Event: Nepal Earthquake
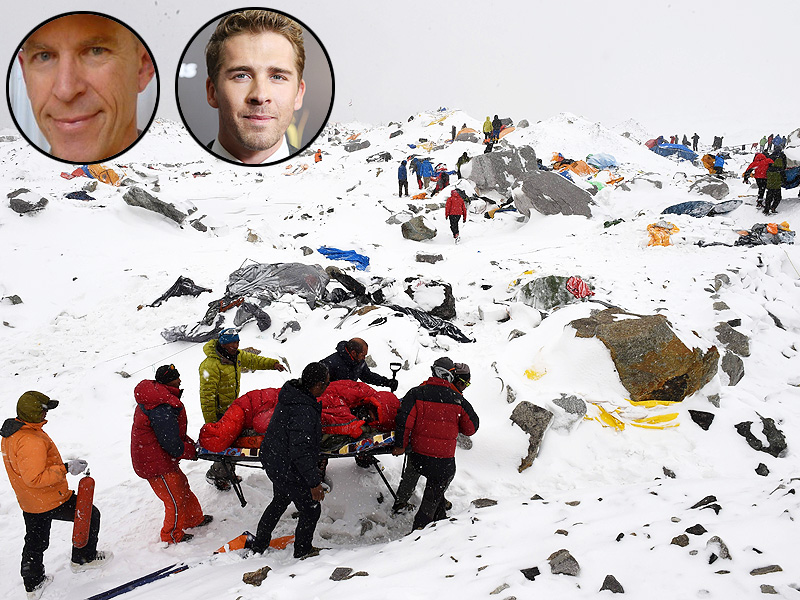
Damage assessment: no_damage